Hargraves (crater)

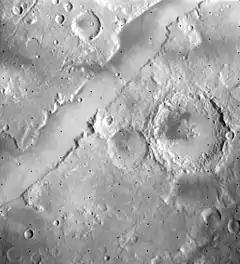
Viking Orbiter 1 image with Hargraves as the largest crater at center-right

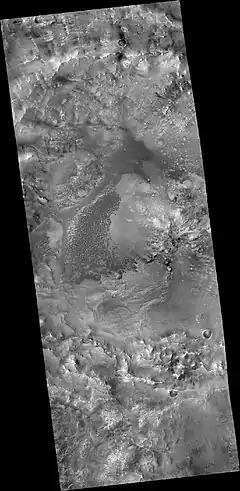
Central Hargraves crater from MRO CTX camera, showing the dune field on the west side of the crater, and the central peak complex at right

Hargraves is a Hesperian-age complex double-layered ejecta impact crater on Mars. It was emplaced near the crustal dichotomy in the vicinity of the Nili Fossae, the Syrtis Major volcanic plains, and the Isidis impact basin, and is situated within the Syrtis Major quadrangle. Hargraves has been the target of focused study because its ejecta apron is particularly well-preserved for a Martian crater of its size. It has been analogized to similar double-layered ejecta blankets on Earth, including that of the Ries impact structure, which was where the conceptual model for how such craters formed was first advanced.